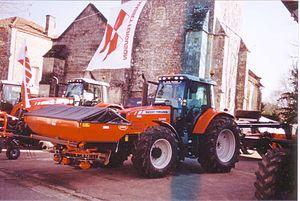
semoi - engrais, Vicon Rotaflow RS-XL &amp